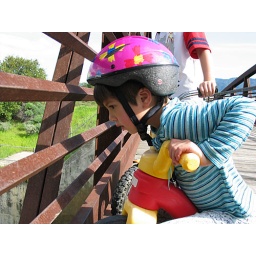
Looking at the water under the bridge on a bike trip. April 2006